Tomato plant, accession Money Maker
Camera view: vertical (180 deg); turntable rotation: 330 degrees
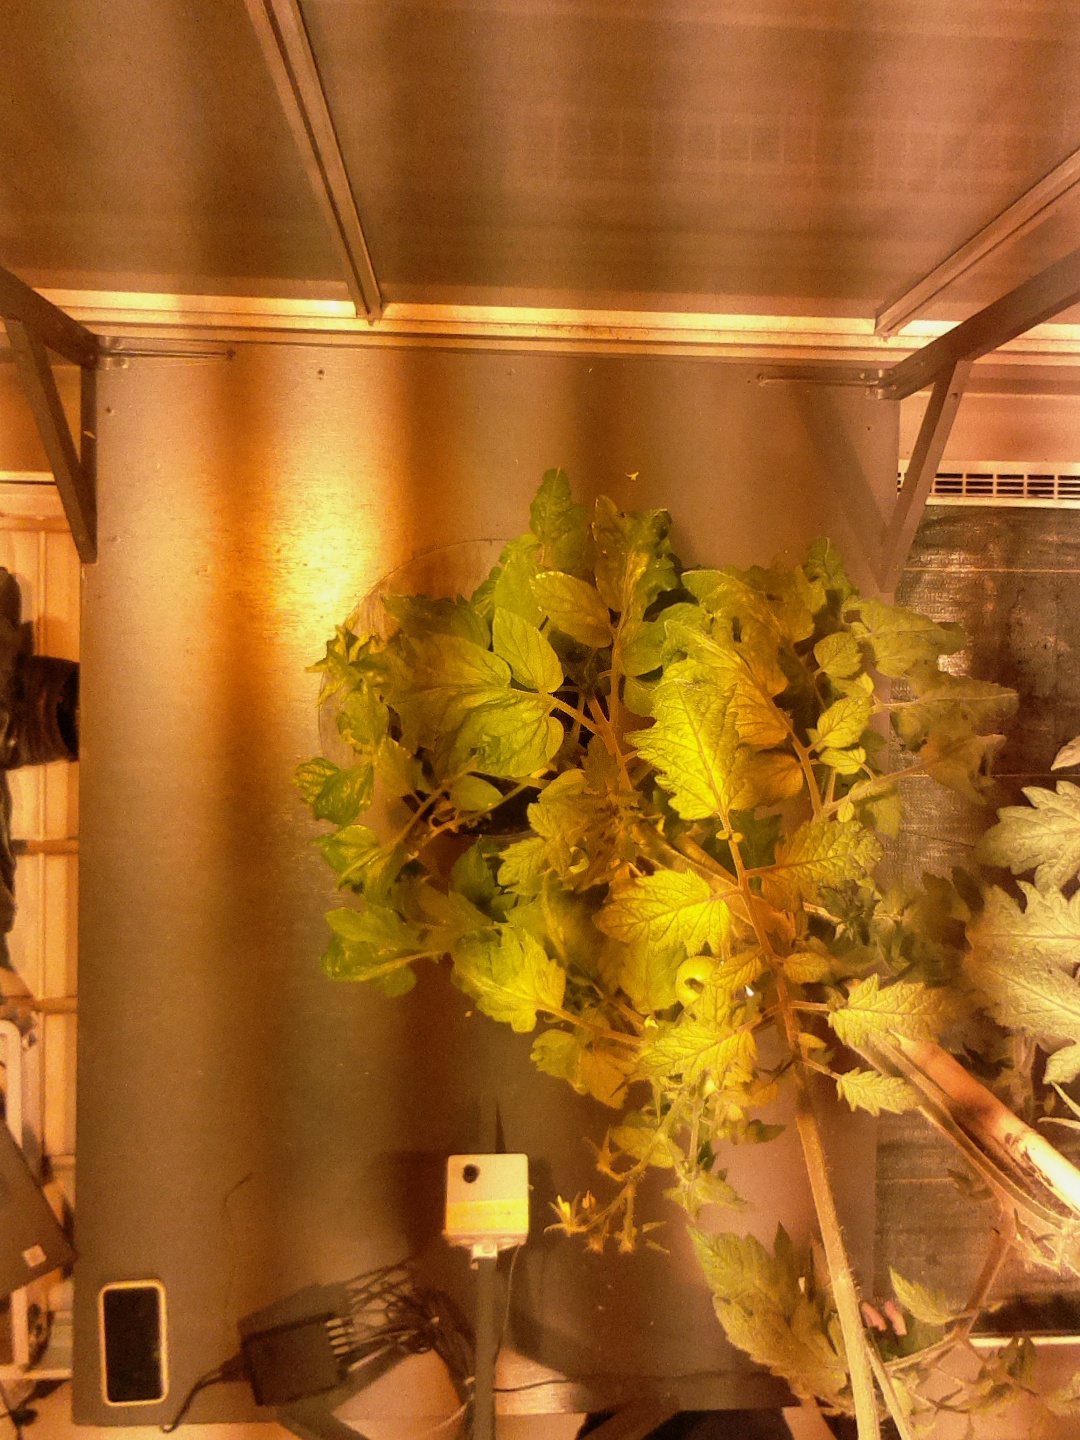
BBCH growth stage 73: 30%-40% of final fruit size